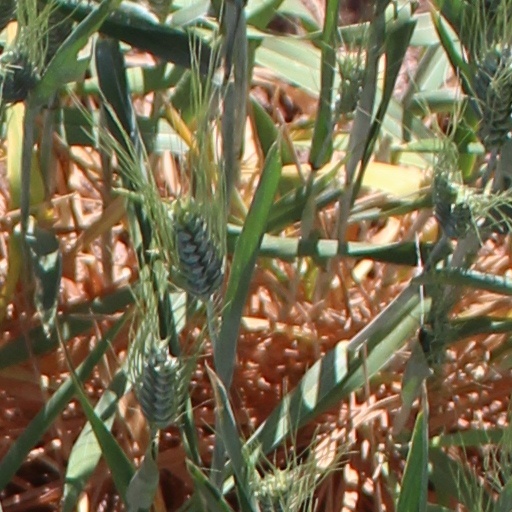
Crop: wheat